Wojciech Szczęsny

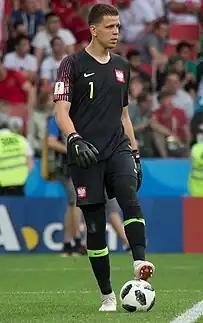
Szczęsny with Poland at the 2018 FIFA World Cup

Szczęsny played for Poland's under-21 team and started in three 2011 European Championship qualifying matches. He was also placed on stand-by for the Polish senior team by manager Leo Beenhakker for the team's World Cup qualifiers against Northern Ireland and Slovenia in early September 2009. Since none of Poland's top three goalkeepers dropped out, however, he was not called up and instead played the U-21 qualifiers against Spain and Finland. He has a total of six caps for the U-21 squad.